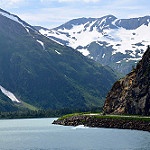
Scene: Outdoor